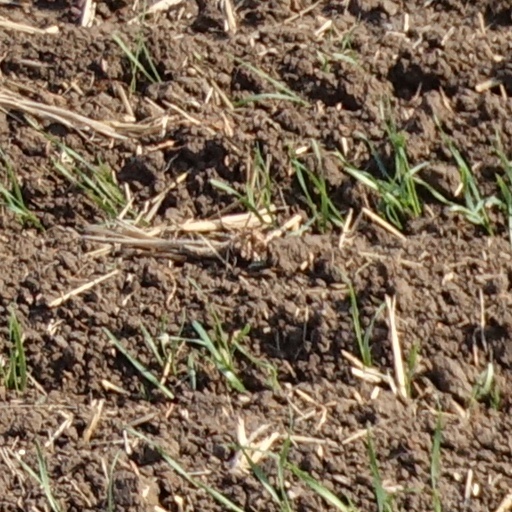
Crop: wheat